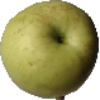
Label: Apple Golden 3